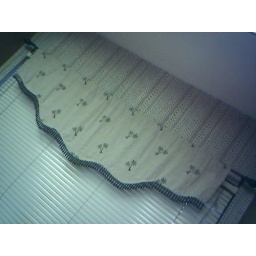
Nice non-standard window in the kitchen - I'm working on a project to fix the gaps at the ends.